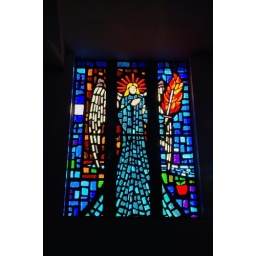
Garden of Eden stained glass window at Our Lady of Lourdes Church in Raytown Mo